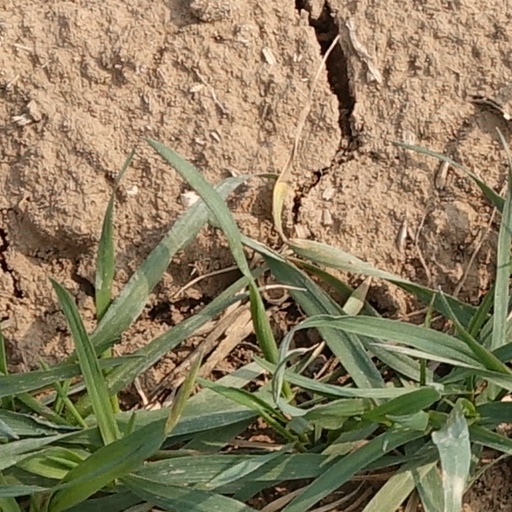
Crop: wheat